Polite Society (film)

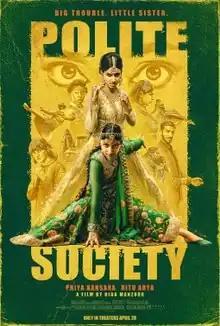
Theatrical release poster

Polite Society is a 2023 British martial arts action comedy film written and directed by Nida Manzoor (in her feature film directorial debut). The film stars Priya Kansara, Ritu Arya, Nimra Bucha, Akshay Khanna, Seraphina Beh, Ella Bruccoleri, Shona Babayemi, Shobu Kapoor, and Jeff Mirza.